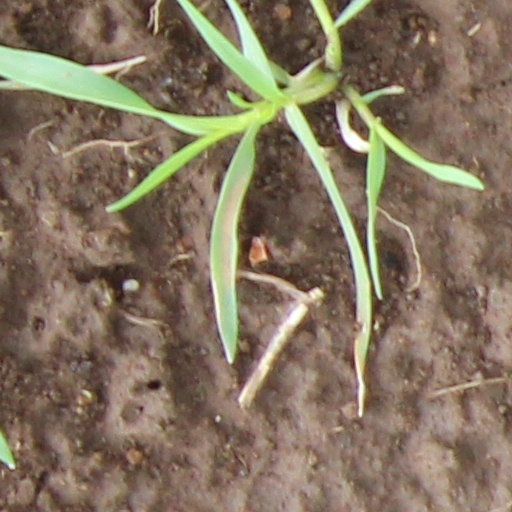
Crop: wheat